Kitigan Zibi

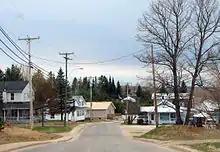
Kitigan Zibi

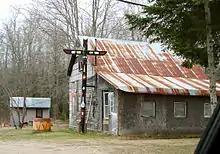
Kitigan Zibi

Kitigan Zibi (also known as River Desert, and designated as Maniwaki 18 until 1994) is a First Nations reserve of the Kitigan Zibi Anishinabeg First Nation, an Algonquin band. It is situated near the confluence of the Désert and Gatineau Rivers, and borders south-west on the Town of Maniwaki in the Outaouais region of Quebec, Canada. Having a total area of , it is the largest Algonquin Nation in Canada in both area and population.